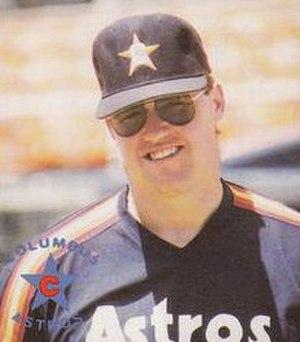
Charles Patrick Kerfeld, connu sous le nom de Charley ou Charlie Kerfeld, est un ancien lanceur de relève droitier de la Ligue majeure de baseball. Il joue pour les Astros de Houston de 1985 à 1987 ainsi qu'en 1990, et pour les Braves d'Atlanta en 1990.